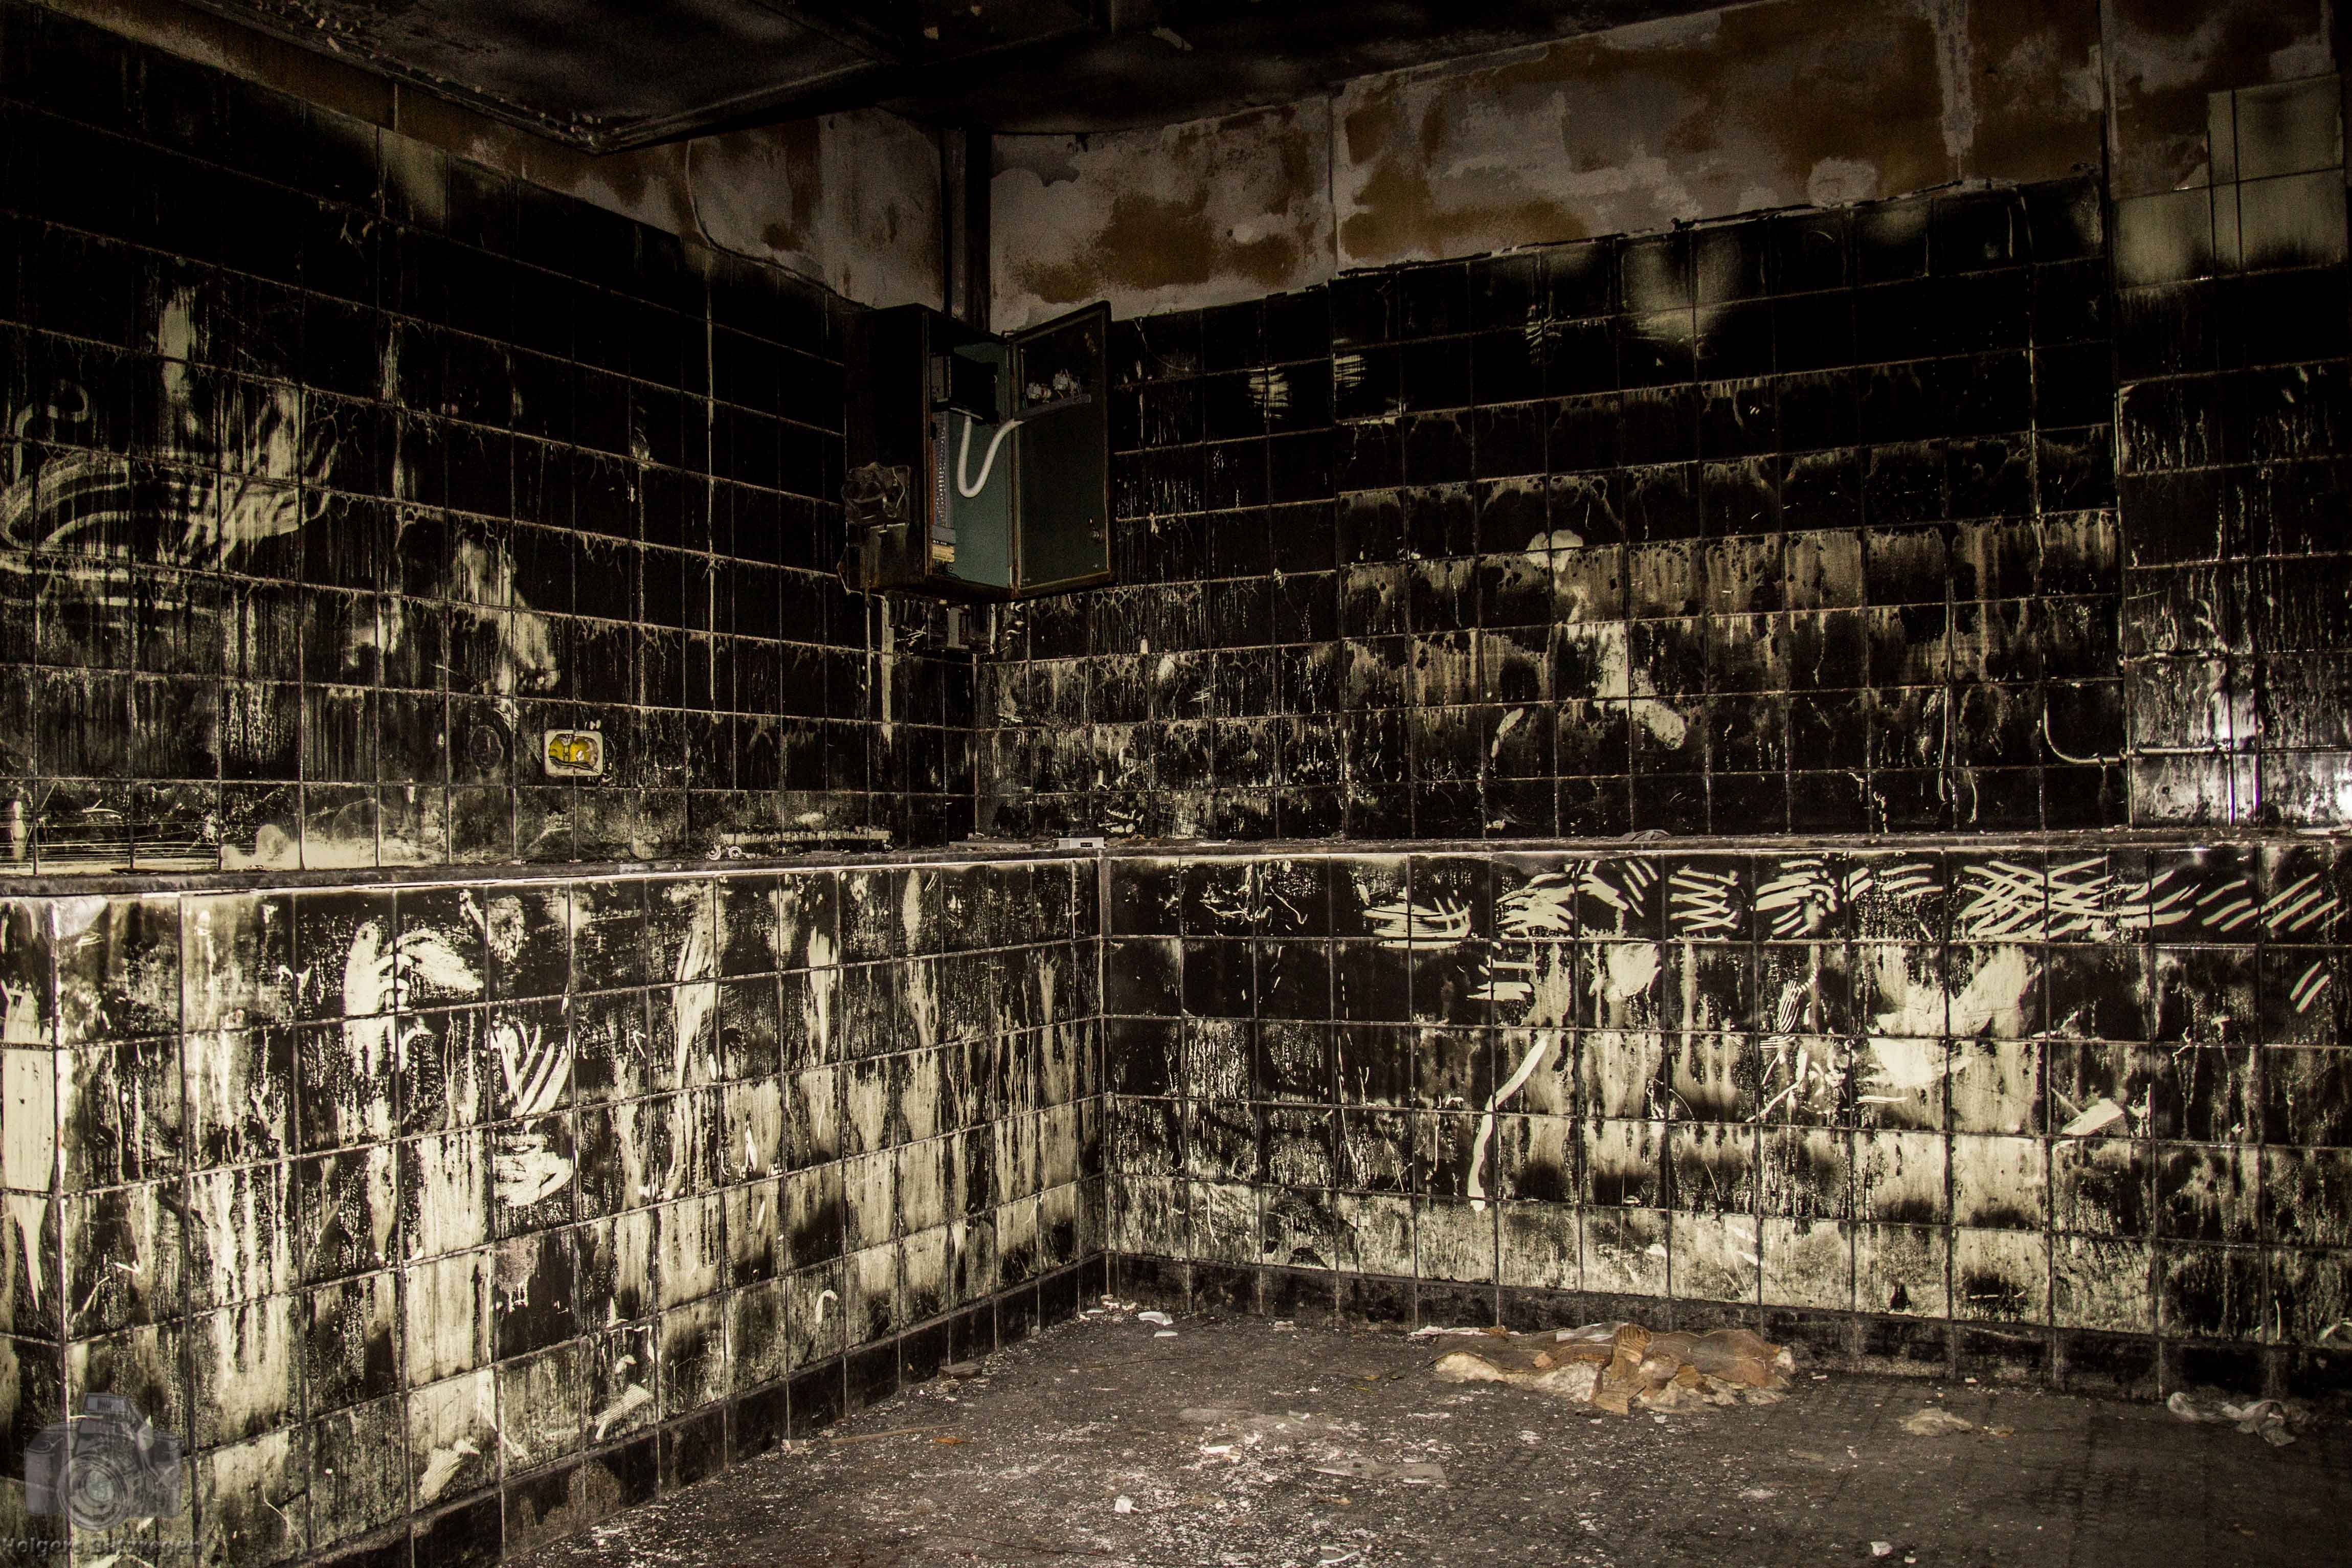
old, wall, factory, darkness, industry, ruin, brand, dilapidated, lost place, scruffy, urban area, ancient history